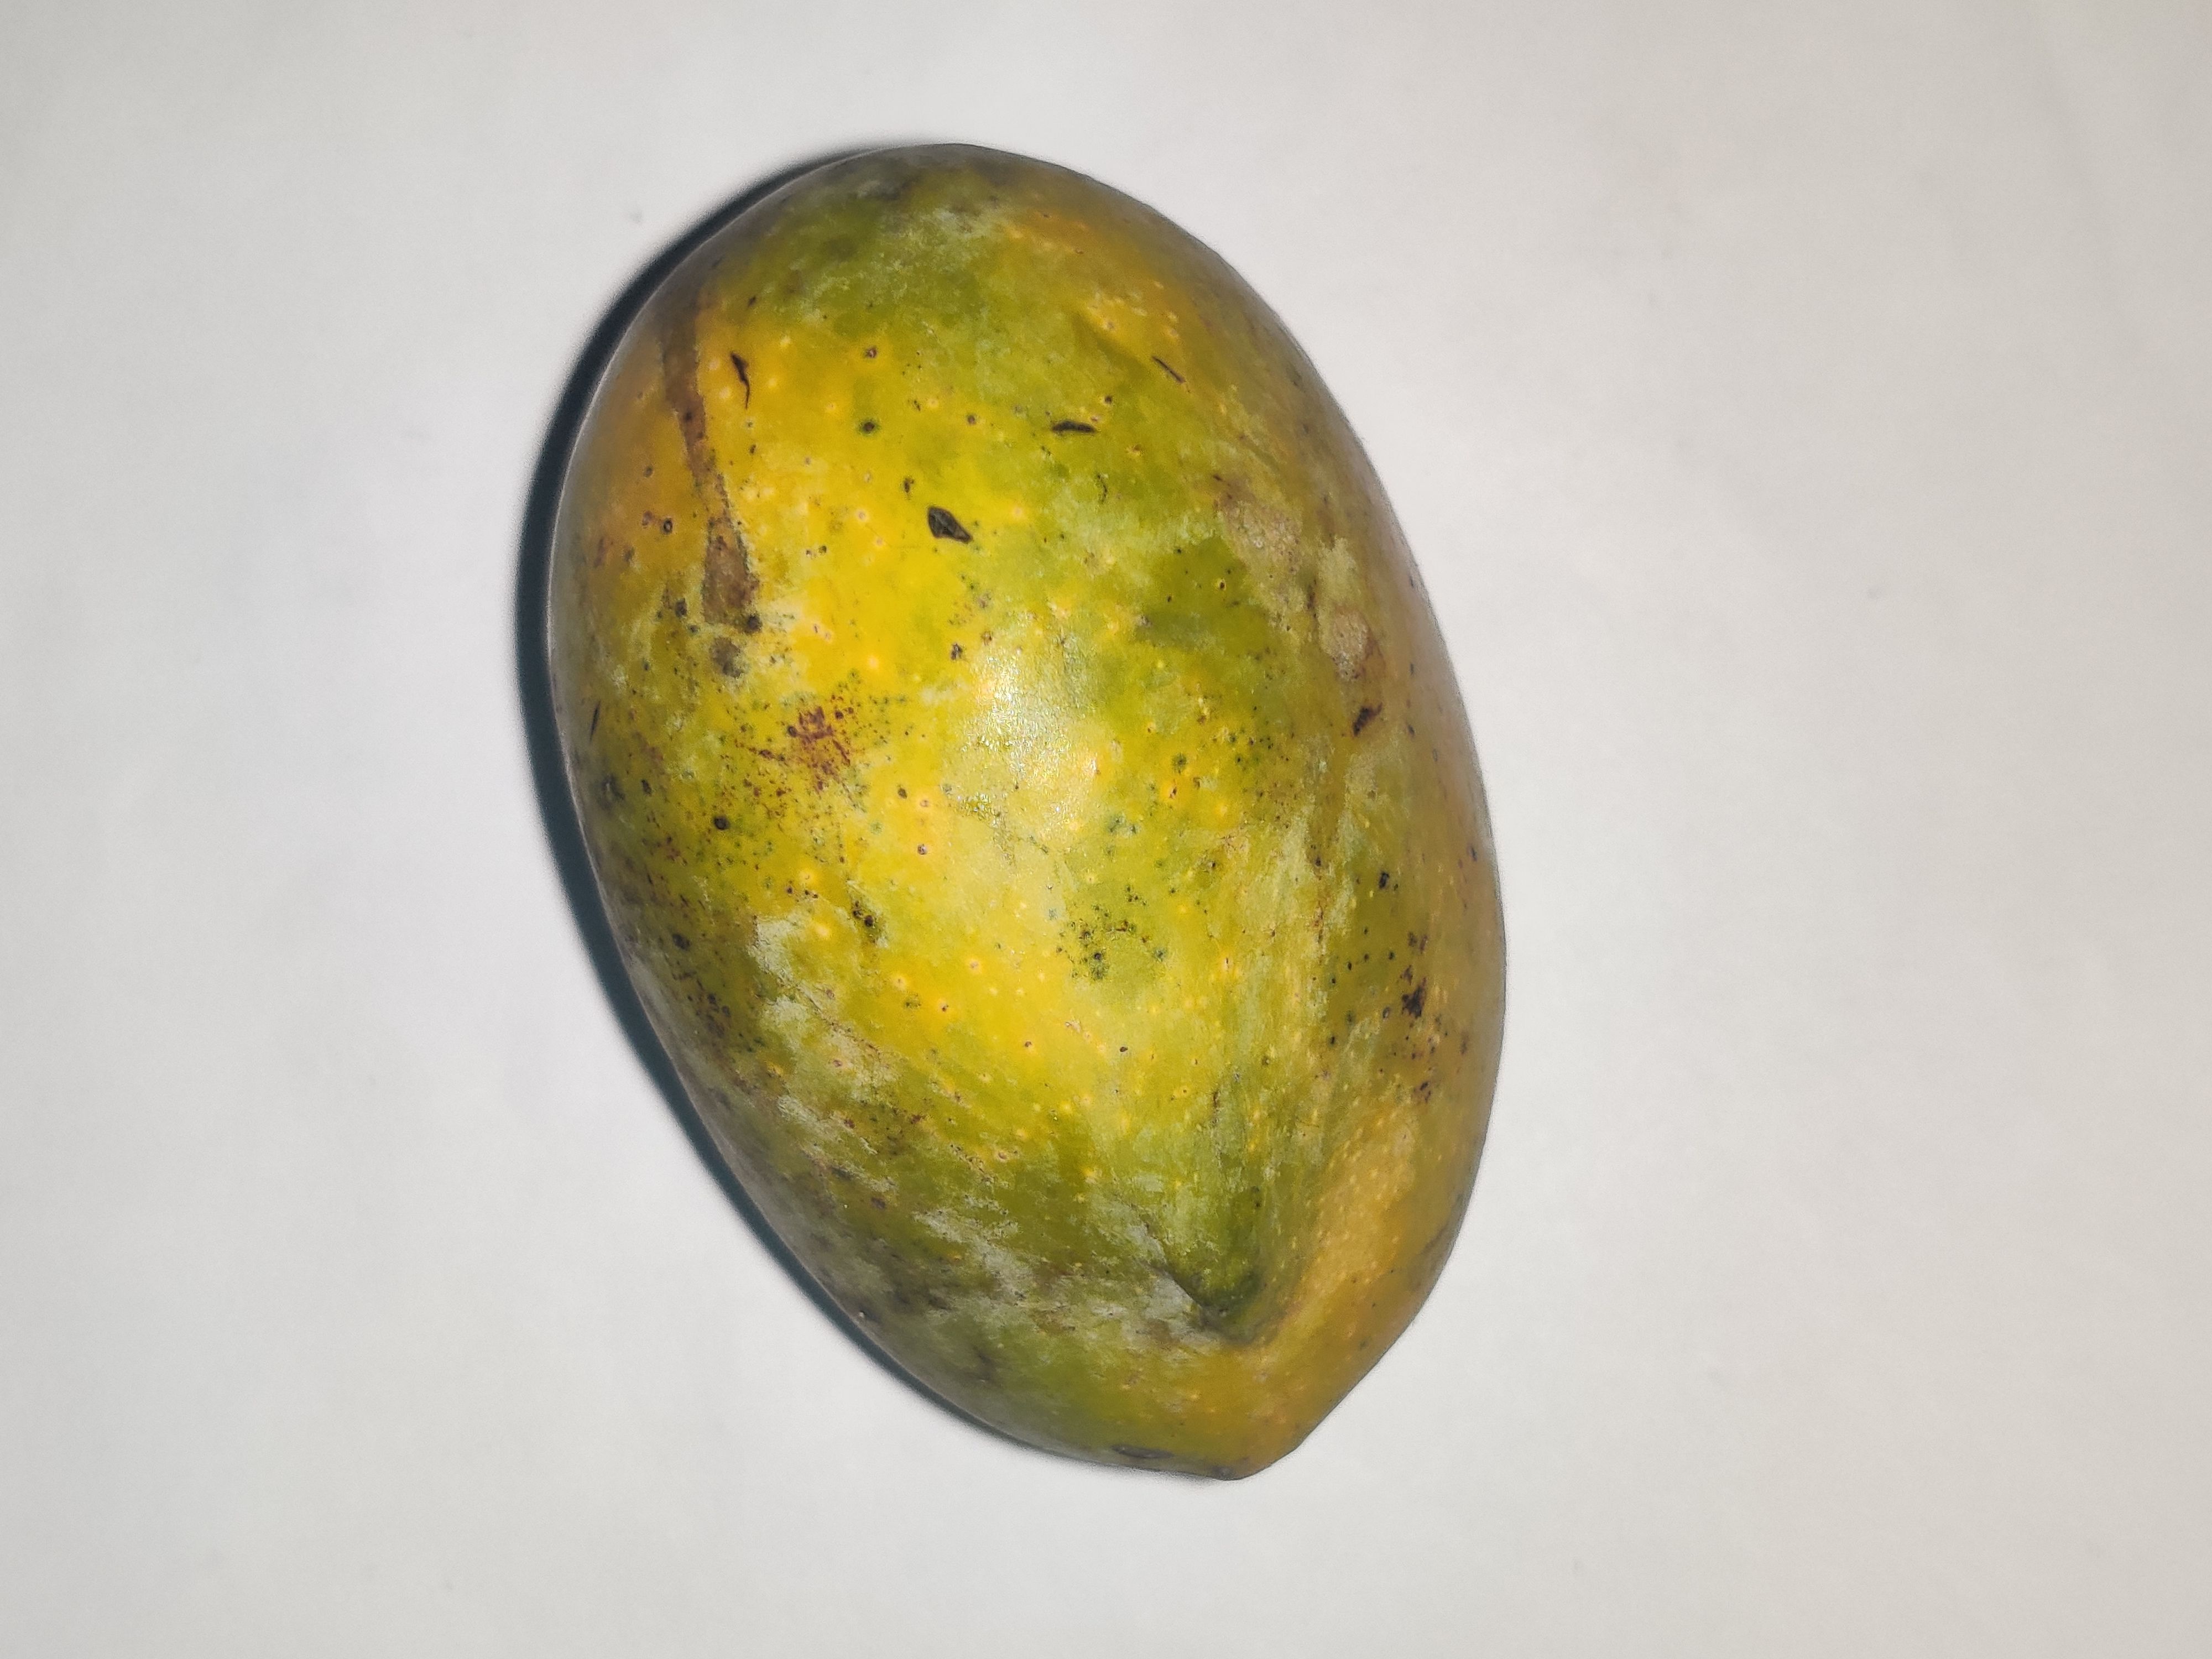
Fruit: mango
Grade: 3rd-grade